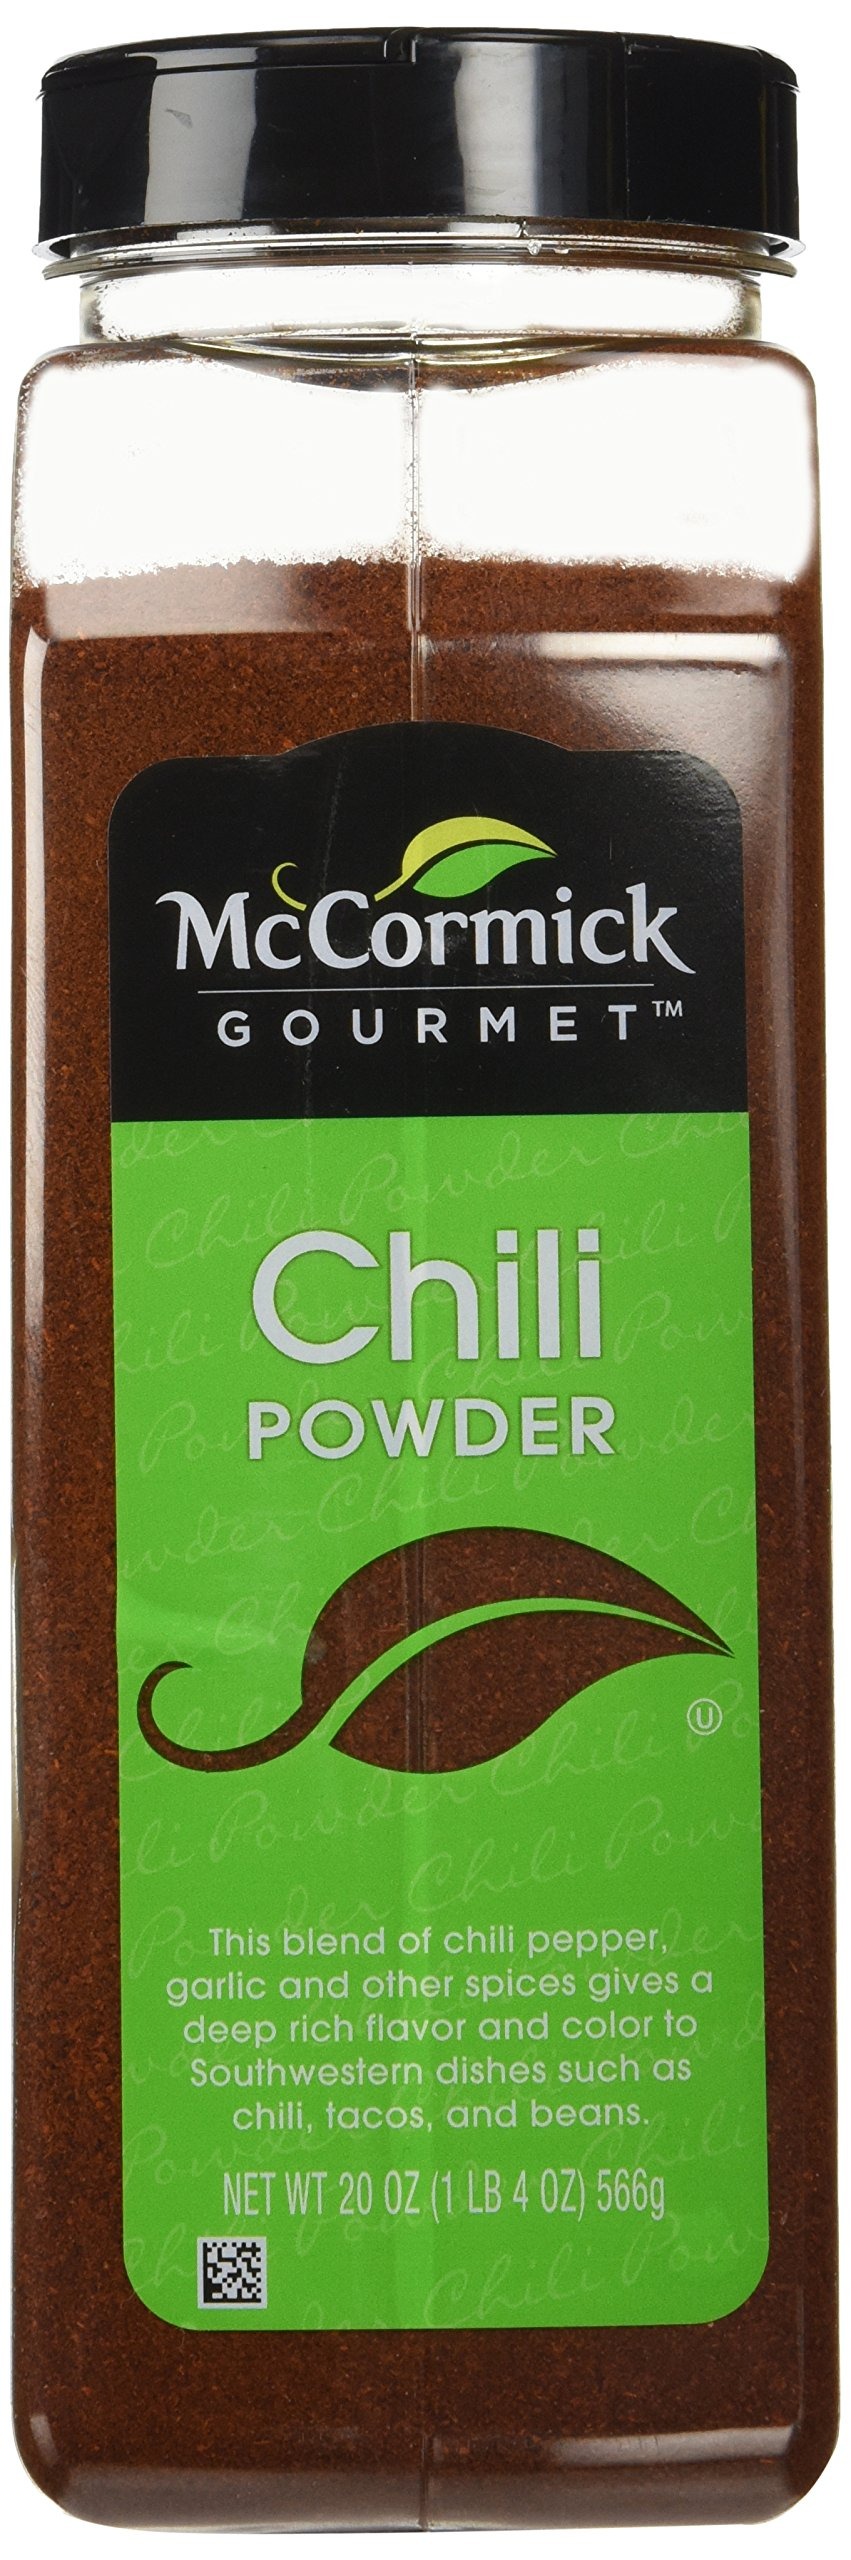
Item Name: McCormick Gourmet Collection Chili Powder 20 Oz
Bullet Point: Chili Pepper, Salt, Garlic & Spices
Product Description: 20 Oz McCormick Gourmet Collection Chili Powder
Value: 20.0
Unit: Ounce

Price: 14.17